Skuleskogen National Park

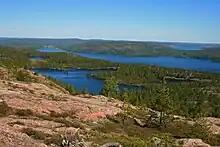
View from Slåttdalsberget. One can see clearly in the foreground the characteristic color of the granite of Nordingrå.

The principal rock of the park is the granite of Nordingrå, the park belonging to the Nordingrå massif. It consists of a rapakivi granite, formed about 1500 million years ago. It has a characteristic bright red color and erodes easily. To the north-east of the park, one can also find diabase, which was formed 1200 million years ago in the faults of the Nordingrå massif. Since granite forms a substrate very poor in nutrients, the diabase constitutes by contrast a very fertile terrain, which permits a richer vegetation.